Santos de la Torre

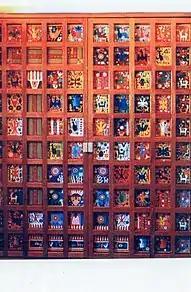
"Sound of music". This work is the basis of the monumental murals of maestro Santos de la Torre.

Santos de la Torre's life in Mexico City allowed him observe the enormous value of the art of his ethnic group, nationally and internationally. However, he came into a big leap of uncertainty and repulsion due to the exploitation towards Huichol artists and craftsmen that took him to isolate at the heart of Jalisco's Sierra and stop creating art for almost 10 years.